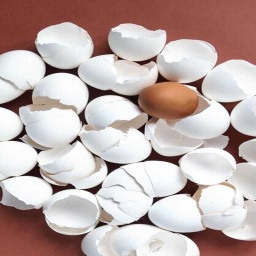
Label: eggshells